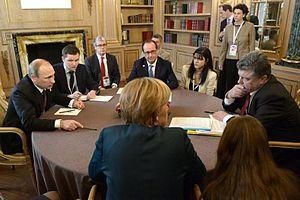
La guerre du Donbass est un conflit armé actuellement en cours ayant commencé en 2014 lors de la crise ukrainienne et se déroulant à l'Est de l'Ukraine.